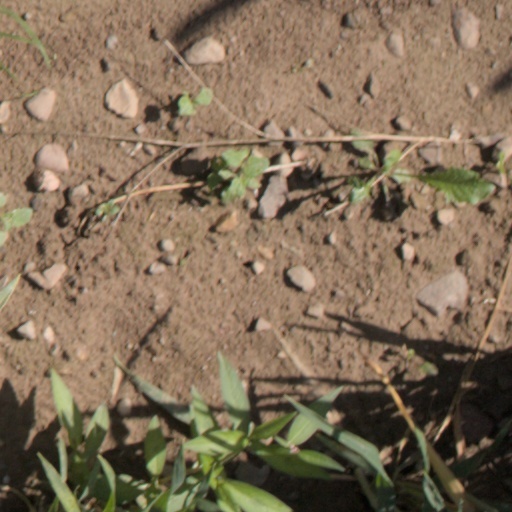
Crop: wheat